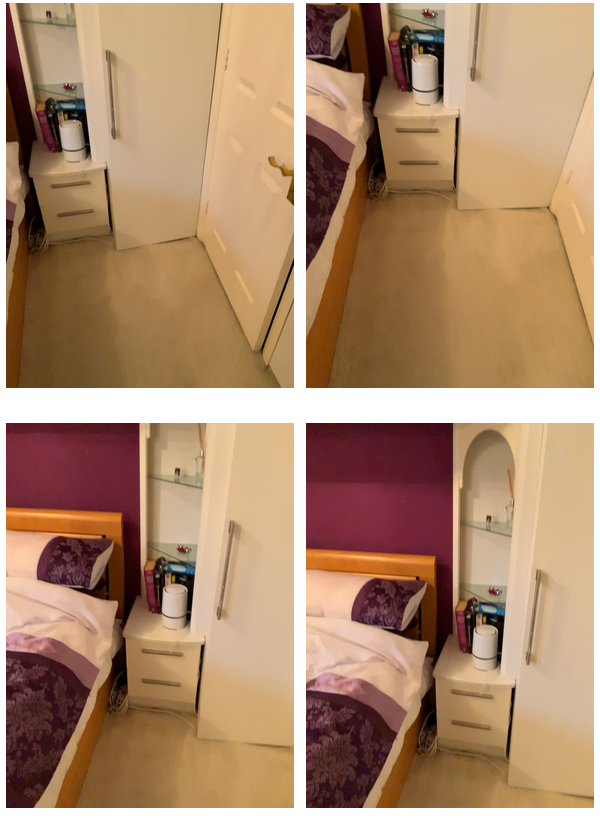Task instruction: Power on the humidifier.
Answer: {"task_instruction": "Power on the humidifier.", "nodes": ["electric outlet", "humidifier"], "edges": [{"functional_relationship": "providepower", "object1": "electric outlet", "object2": "humidifier", "spatial_relations": ["lower_than", "left_of", "behind"], "is_touching": false}], "action_type": "insert", "function_type": "power_supply"}